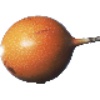
Label: Granadilla 1